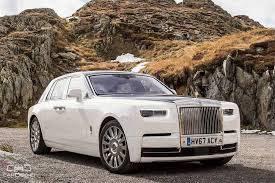
Vehicle type: Cars